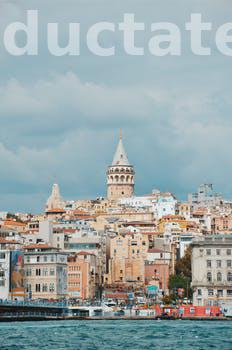
Label: Watermark